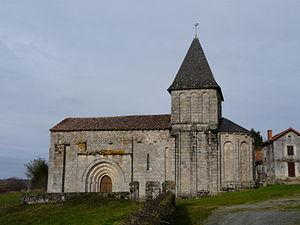
Le côté sud de l'église Saint-Paul de Reilhac, Champniers-et-Reilhac, Dordogne, France.
L'église Saint-Paul est une église catholique située à Champniers-et-Reilhac, en France.
Cet article contient une liste des monuments religieux de la Dordogne.